Getúlio Vargas

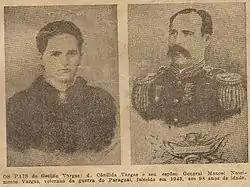
Getúlio Vargas' parents, Cândida and Manuel Vargas ("O Cruzeiro" magazine)

Getúlio Dornelles Vargas was born in São Borja, Rio Grande do Sul, on 19 April 1882, the third of five sons born to Manuel do Nascimento Vargas and Cândida Dornelles Vargas. Located near Brazil's border with Argentina, the town of São Borja was a center of smuggling, political adventurism, and armed conflict, and Rio Grande do Sul was also known for an unusually violent history. The Vargas family reflected some of these characteristics. In 1919, 76 residents of São Borja complained to the state government about the Vargases' "coercive" actions, and in 1933, during Vargas's first presidency, two of his nephews were killed in a border clash.